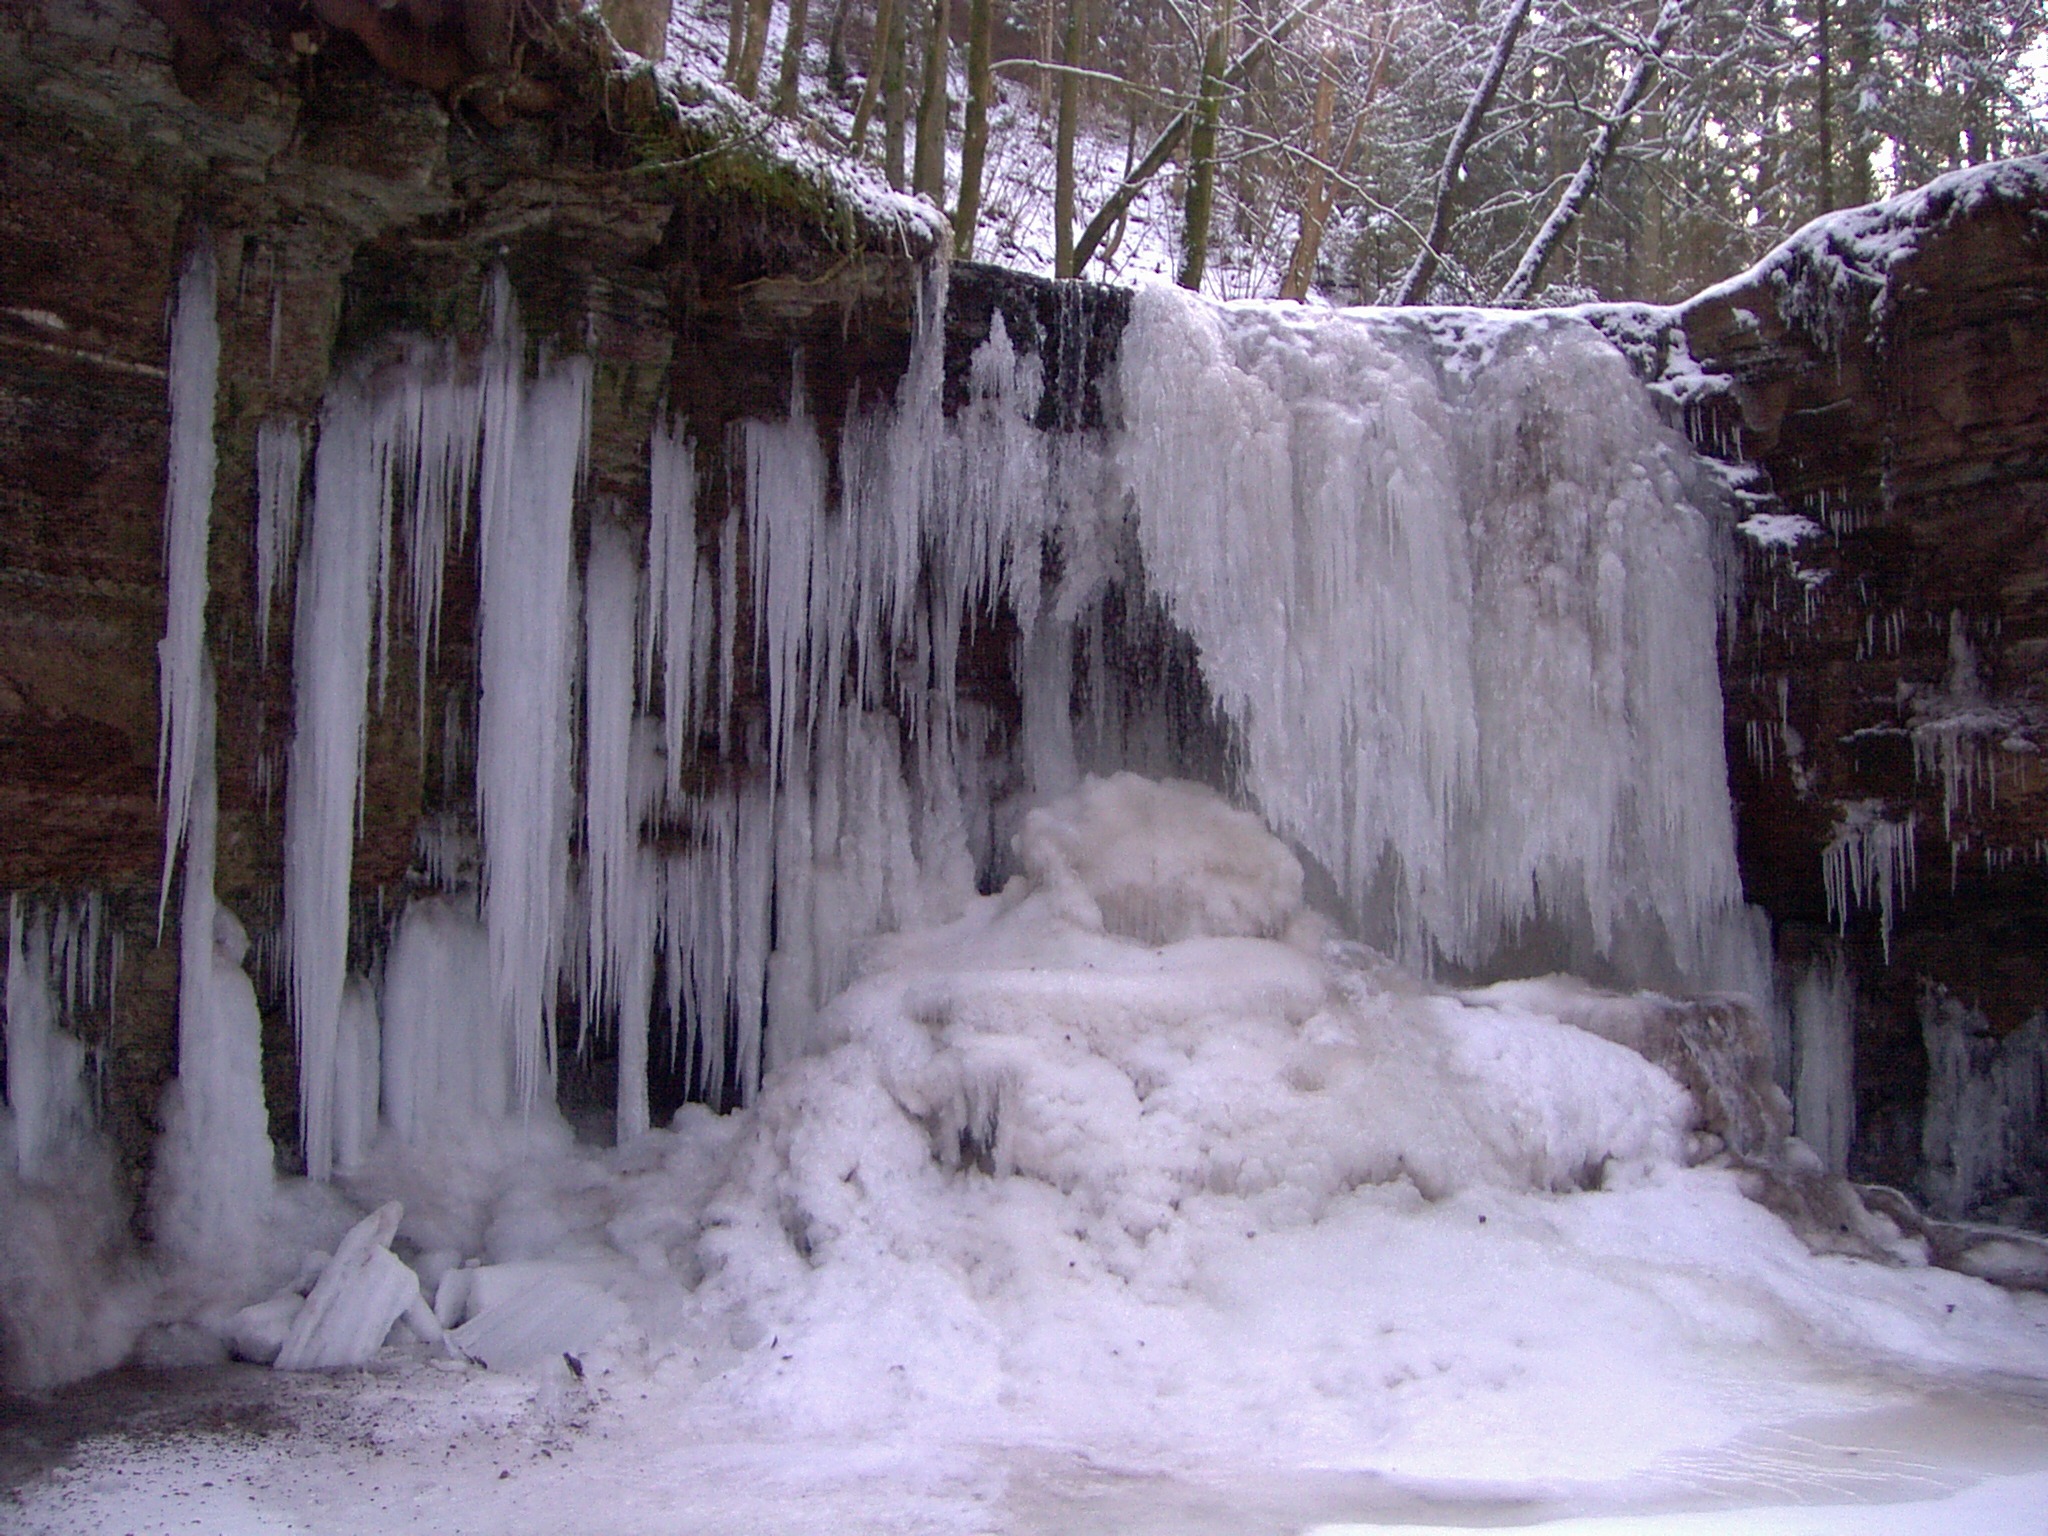
landscape, water, waterfall, snow, winter, frost, river, formation, ice, frozen, body of water, case, wasserfall, icicle, wintry, water feature, iceage, freezing, mountain stream, frozen waterfall, cold ice